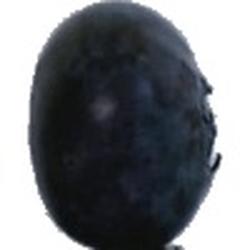
Label: Blueberry